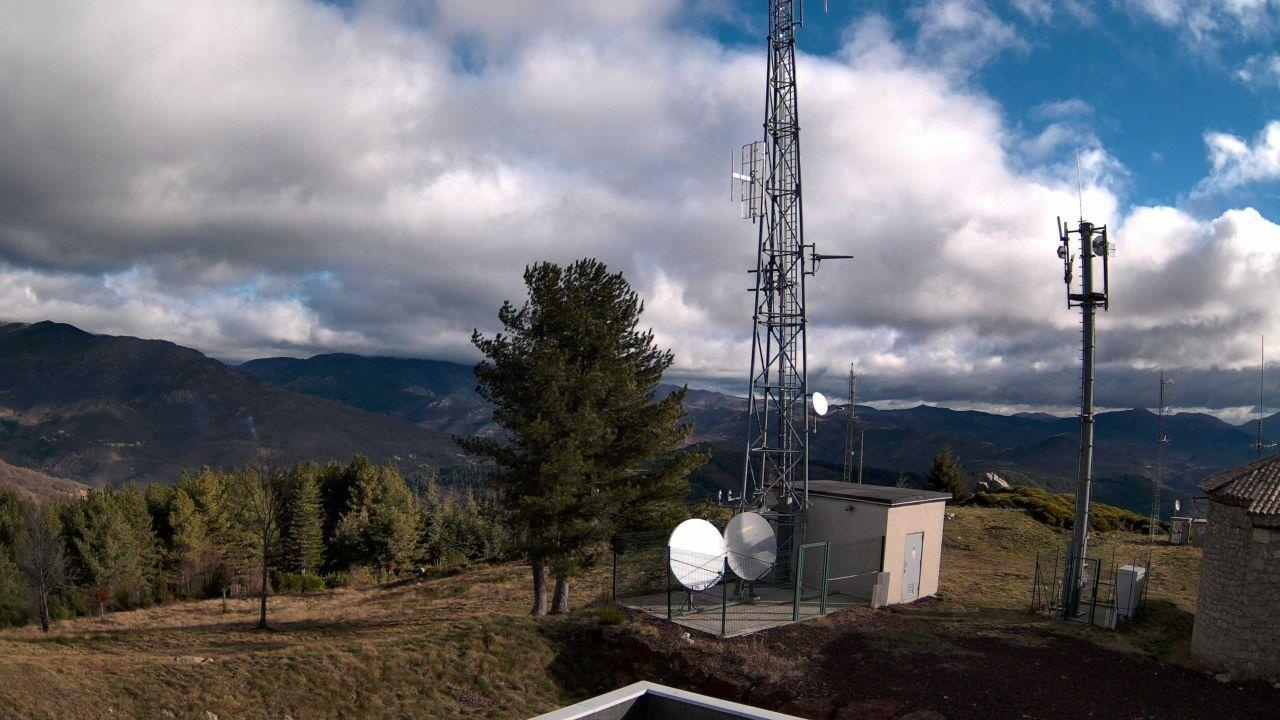
Fire: no
Smoke: yes